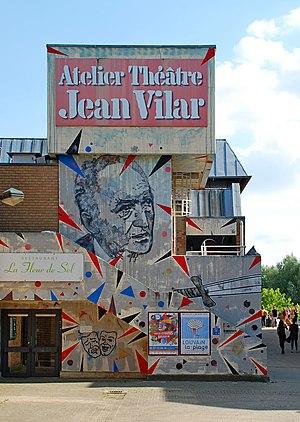
Belgique - Louvain-la-Neuve - Théâtre Jean Vilar (architecture brutaliste, architecte Jean Potvin, 1979
Le Théâtre Jean Vilar est un édifice représentatif de l'architecture brutaliste situé à Louvain-la-Neuve, section de la ville belge d'Ottignies-Louvain-la-Neuve, dans la province du Brabant wallon.
L'architecture brutaliste apparaît en Belgique en 1960 et se développe tout au long des années 1960 et 1970, en parallèle avec l'architecture fonctionnaliste, dérivée comme elle du modernisme.
Le Kosmopolite Art Tour 2015 à Louvain-la-Neuve est un festival international d'art urbain et de graffiti qui s'est tenu du 31 juillet au 7 août 2015 à Louvain-la-Neuve, section de la ville belge d'Ottignies-Louvain-la-Neuve, en Brabant wallon.